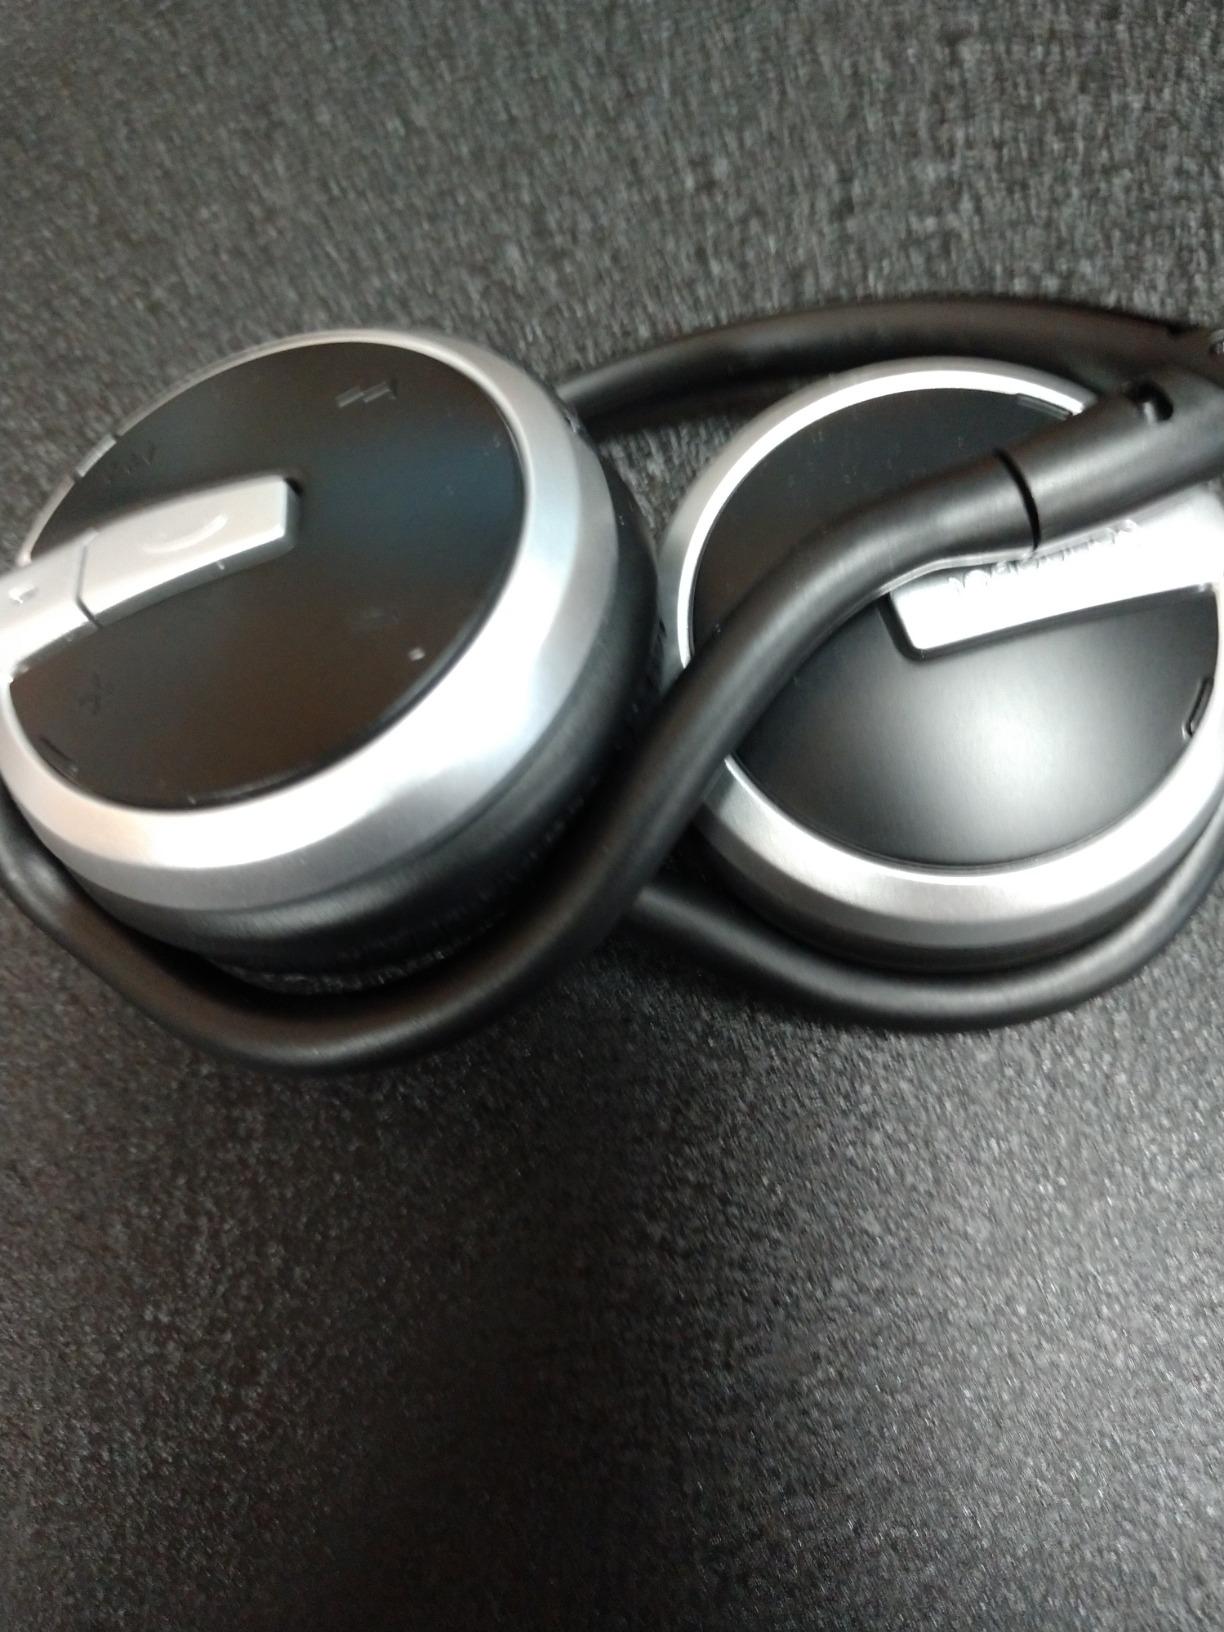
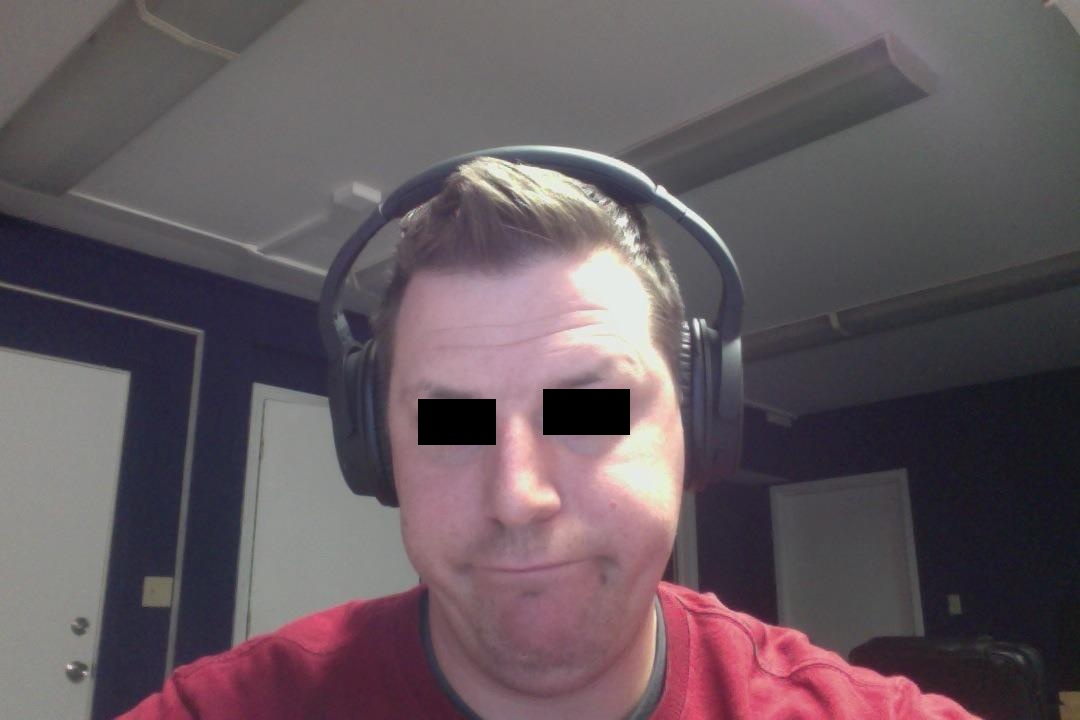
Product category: headphones
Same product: no